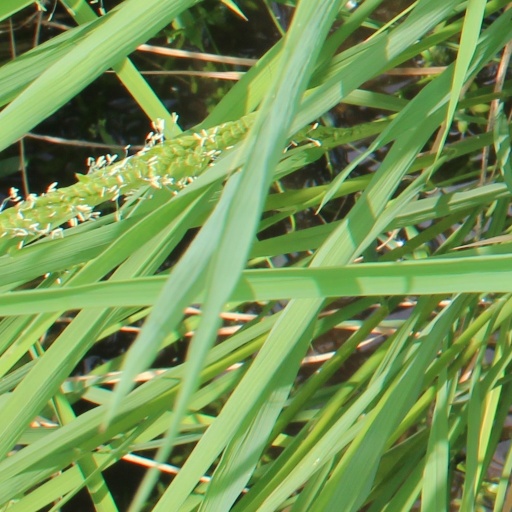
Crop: rice